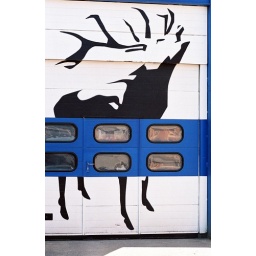
Wuppertal-Sonnborn: Bellowing stag in black on white and blue